Supply-class replenishment oiler

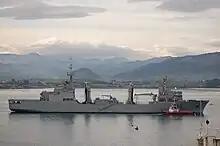
HMAS "Supply" and "Stalwart" are based on the shown here in March 2011.

A number of designs were considered by the Australian Government for their replacement tankers, with Navantia competing against the Aegir variant of the built by South Korea's DSME in a restricted tender competition. Navantia's proposal based on "Cantabria" was announced as the successful design in the Australian tender in March 2016, with an expected in service date for the first of two vessels of late 2019.